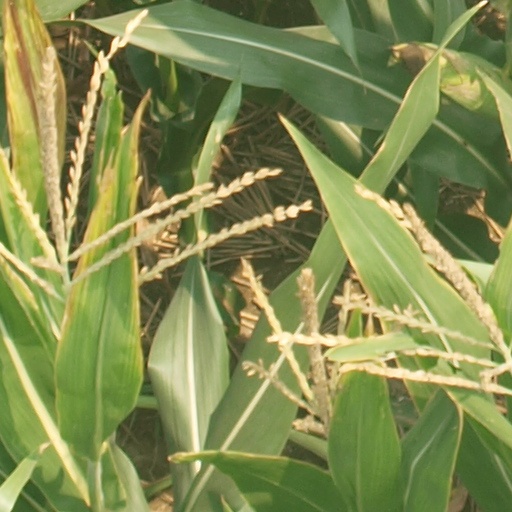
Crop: maize; corn